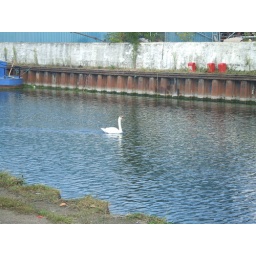
swan in lea river